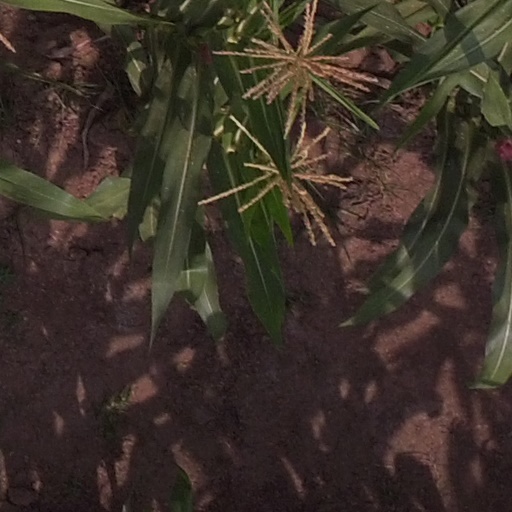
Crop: maize; corn